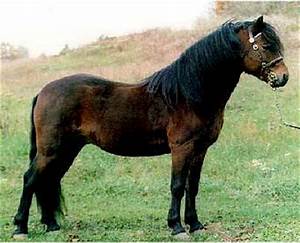
Label: cavallo